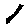
Label: 1